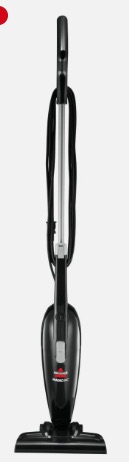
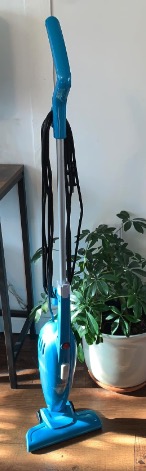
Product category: items_vacuum
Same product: no